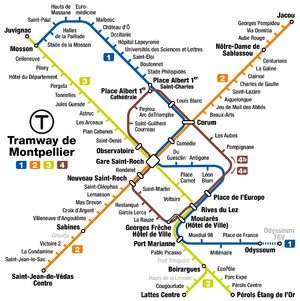
Plan schematique du tramway de Montpellier
La liste des projets de tramways de France recense tous les projets actuels, en construction ou simplement évoqués, du réseau tram de France. Les projets qui ont été réalisés ou abandonnés sont exclus.